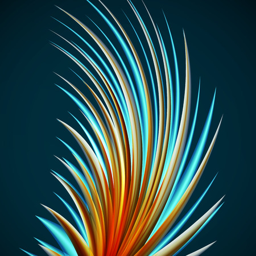
beautiful multicolored abstract background of lines .